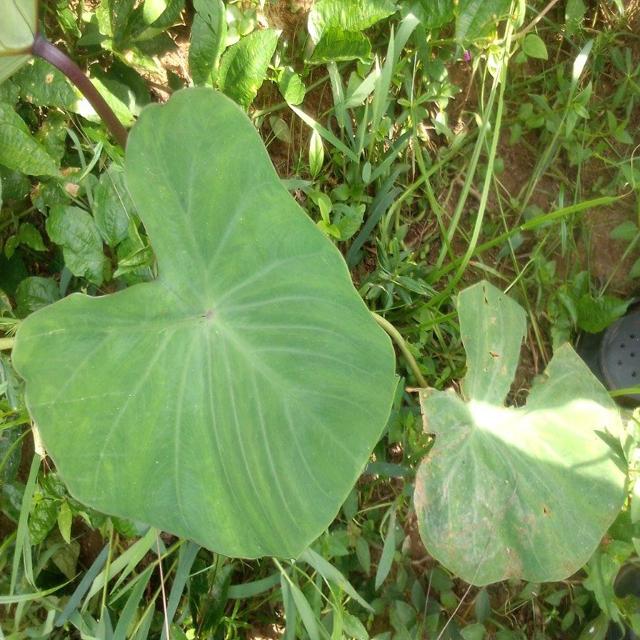
Label: Healthy